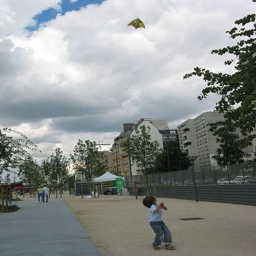
A young child flying a kite while standing on a sidewalk.
A little boy that is standing in the dirt with a kite.
 A child is flying a kite near a group of buildings.
Young boy standing next to walk way flying toy kite.
a small kid watches a kite fly in that air